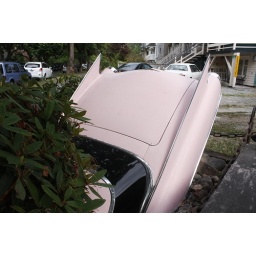
cadillac garden in ground